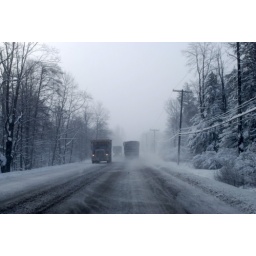
Coal trucks are a typical sight on roads in and around Central City, PA.